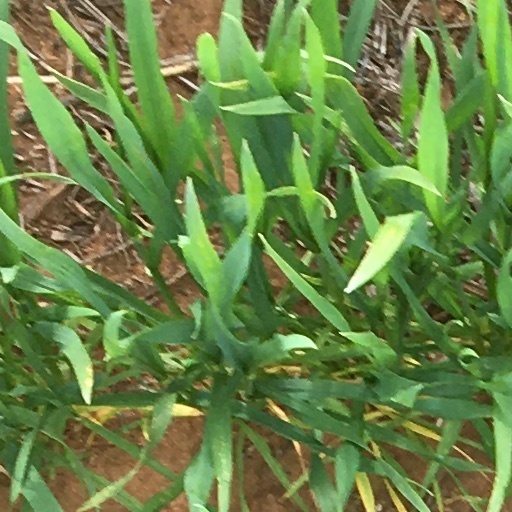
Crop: wheat